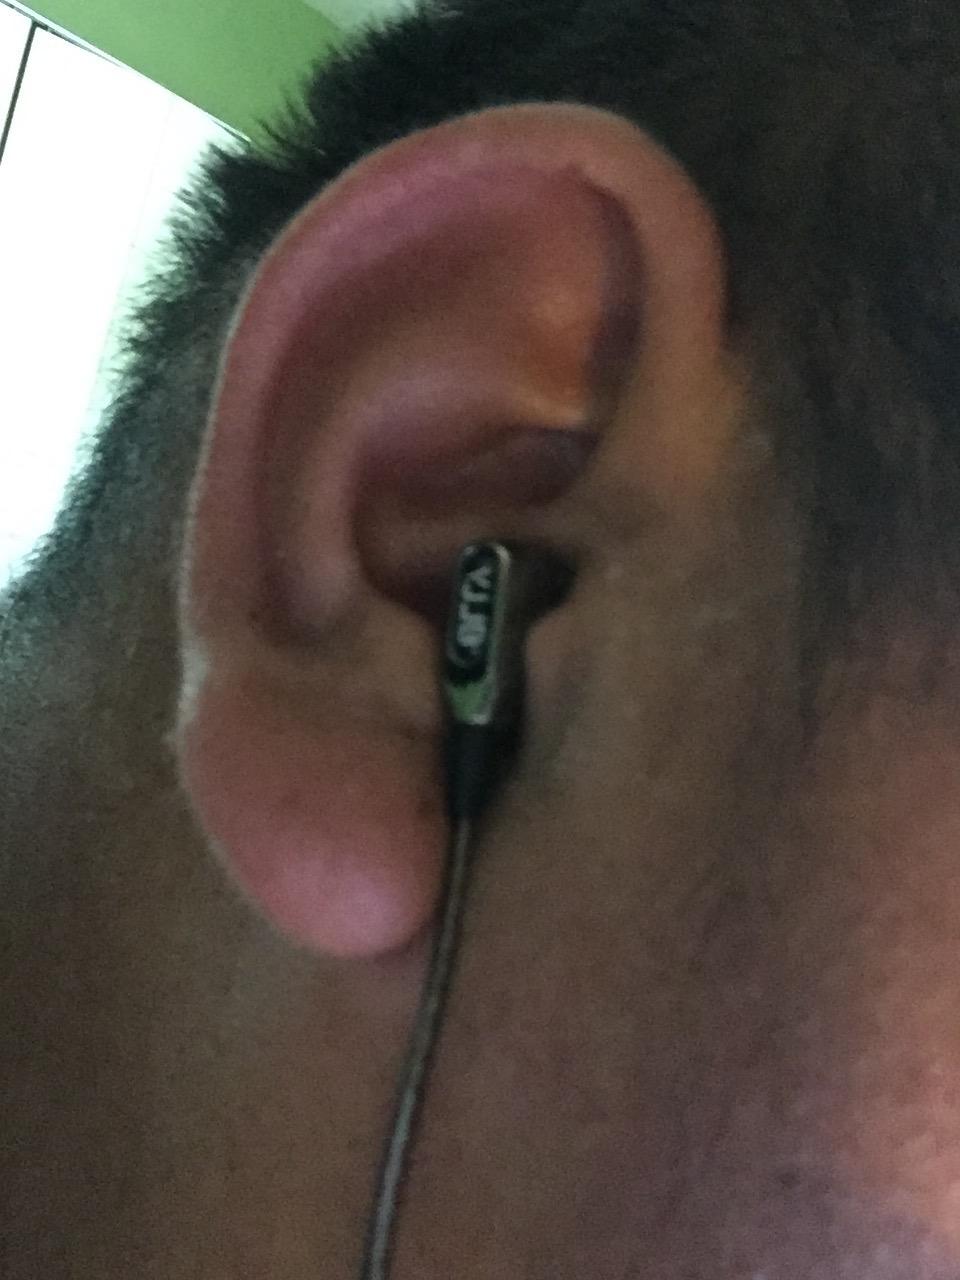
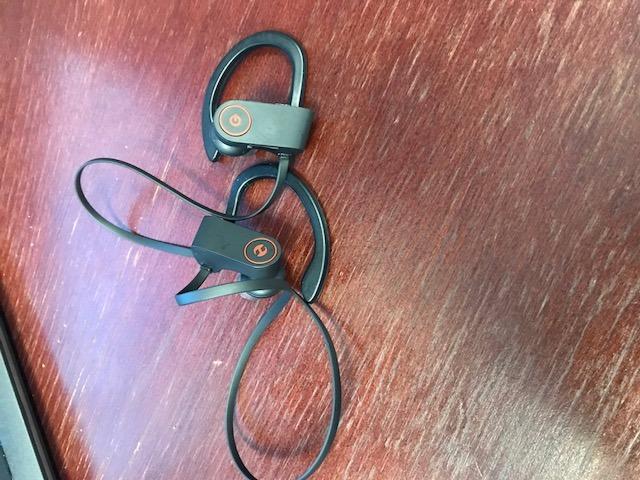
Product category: headphones
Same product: no